Share a Coke

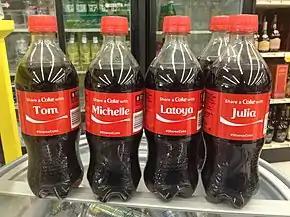
Share a Coke bottles with different names on them, as sold in the United States

Share a Coke is a multi-national marketing campaign of Coca-Cola. It debrands the traditional Coke logo, replacing "Coca-Cola" from one side of a bottle with the phrase "Share a Coke with" followed by a person's name. The campaign, which uses a list containing 250 of each market country's most popular names (generic nicknames and titles are also used in some cases), aims to have people go out and find a bottle with their name on it, then share it with their friends. The campaign began in Australia in 2011. The YOU font was designed by Ian Brignell.